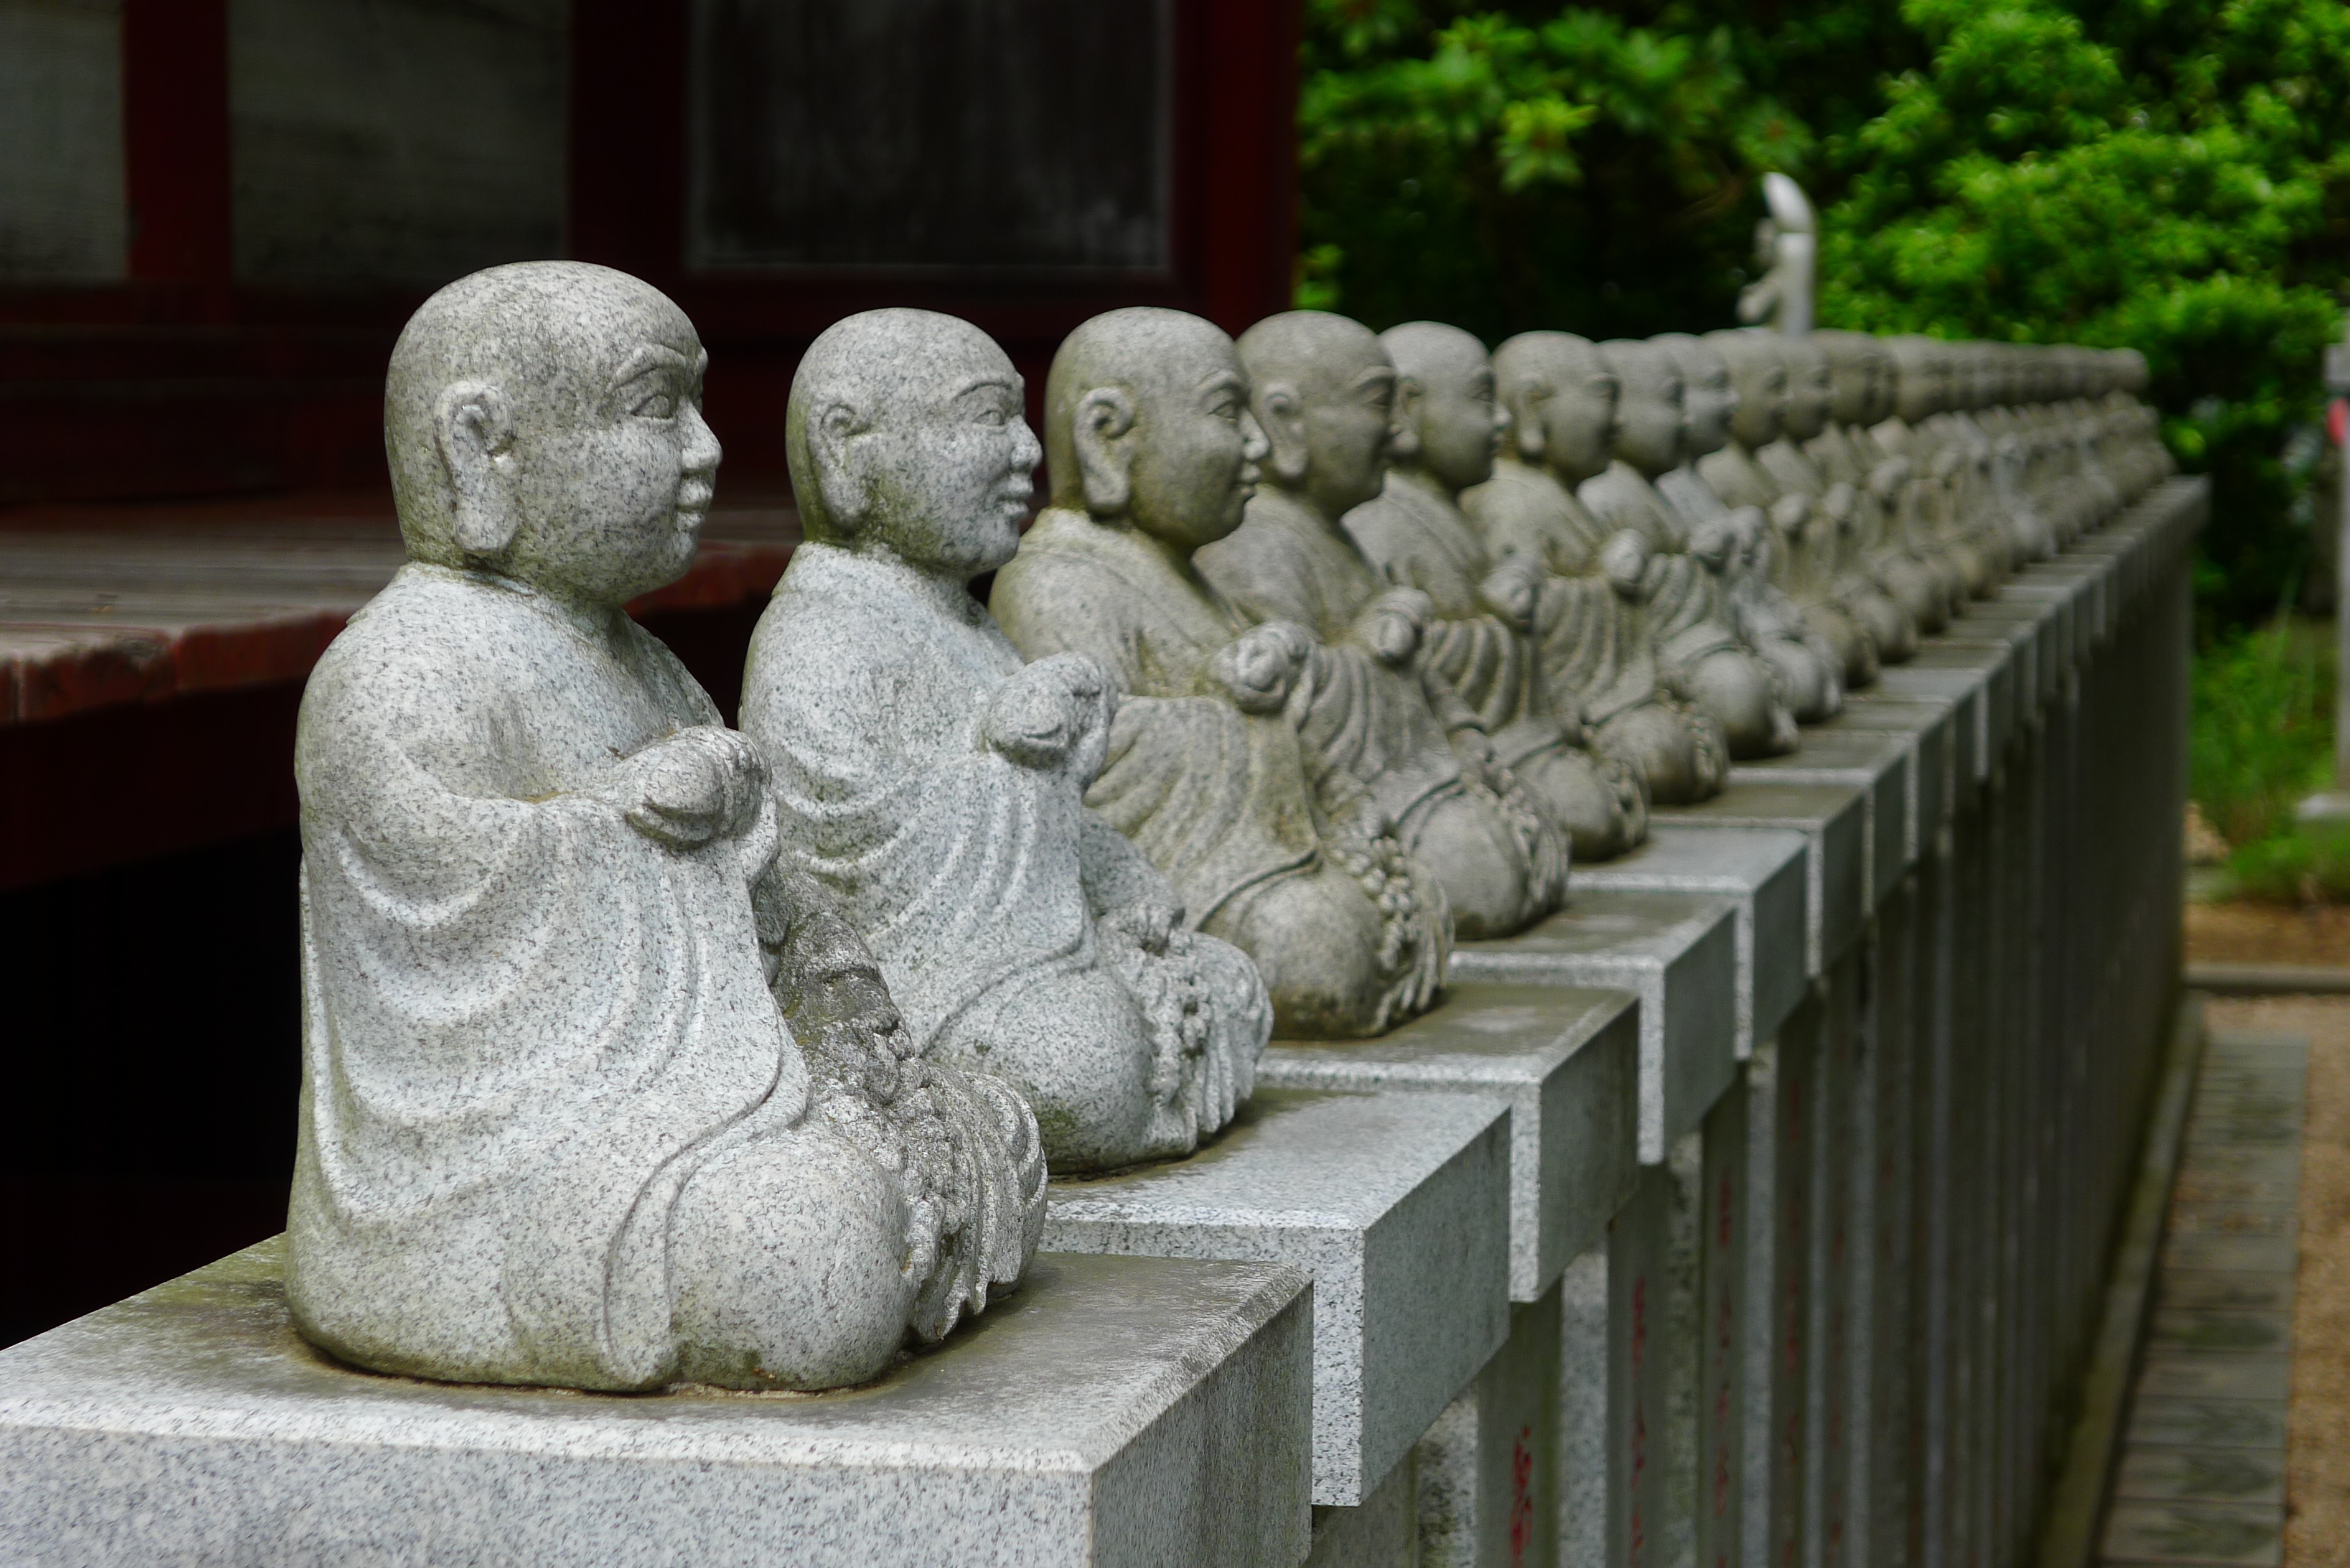
monument, statue, sculpture, memorial, art, temple, carving, stone carving, ancient history